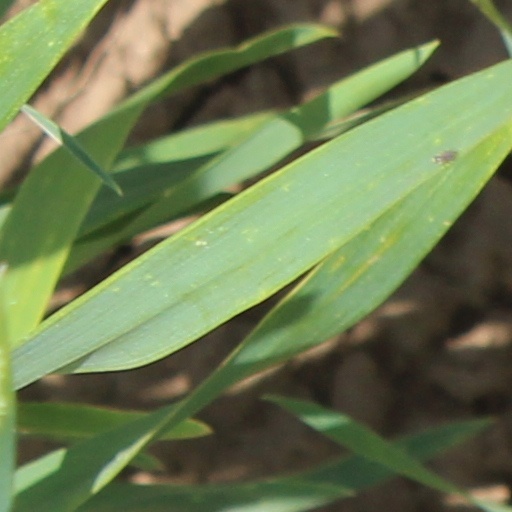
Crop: wheat